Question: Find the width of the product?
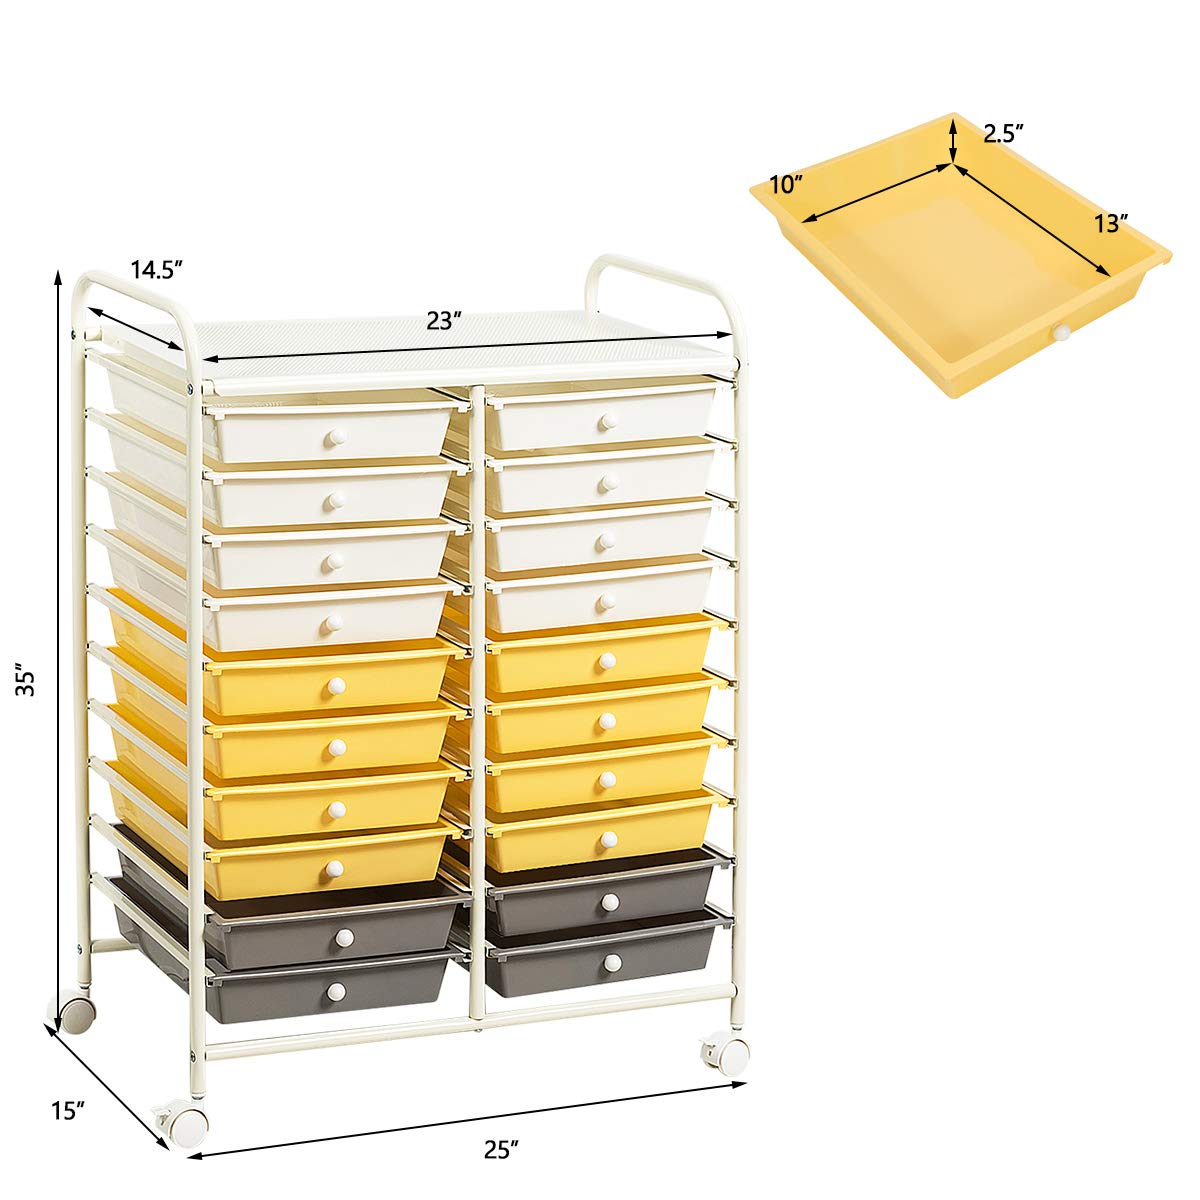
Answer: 25.0 inch